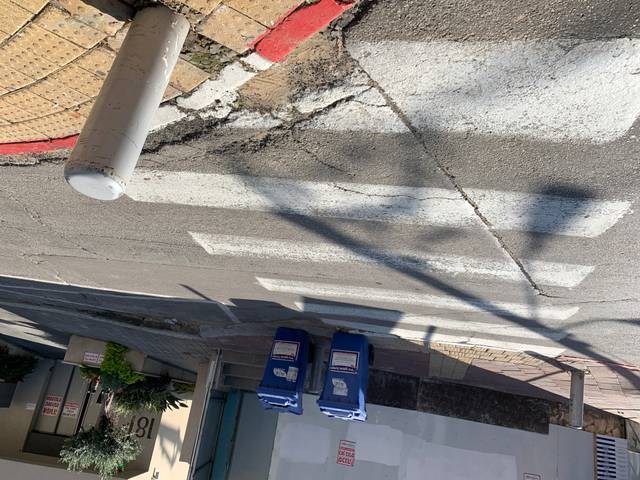
Region: Israel
Coordinates: 32.089, 34.806